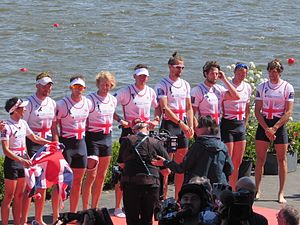
Phelan Hill
Phelan Hill (yderst tv.) (2016)
Phelan Hill er en engelsk roer, olympisk guldvinder og tredobbelt verdensmester.